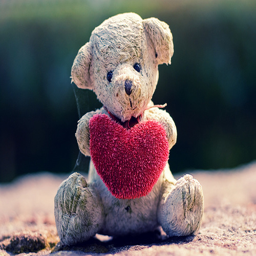
a stuffed bear holding a heart sits on the ground
A teddy bearing holding a big red heart.
The stuffed bear is holding a red heart.
A stuff teddy bear with a stuff heart on display
A brown plush teddy bear holding a heart